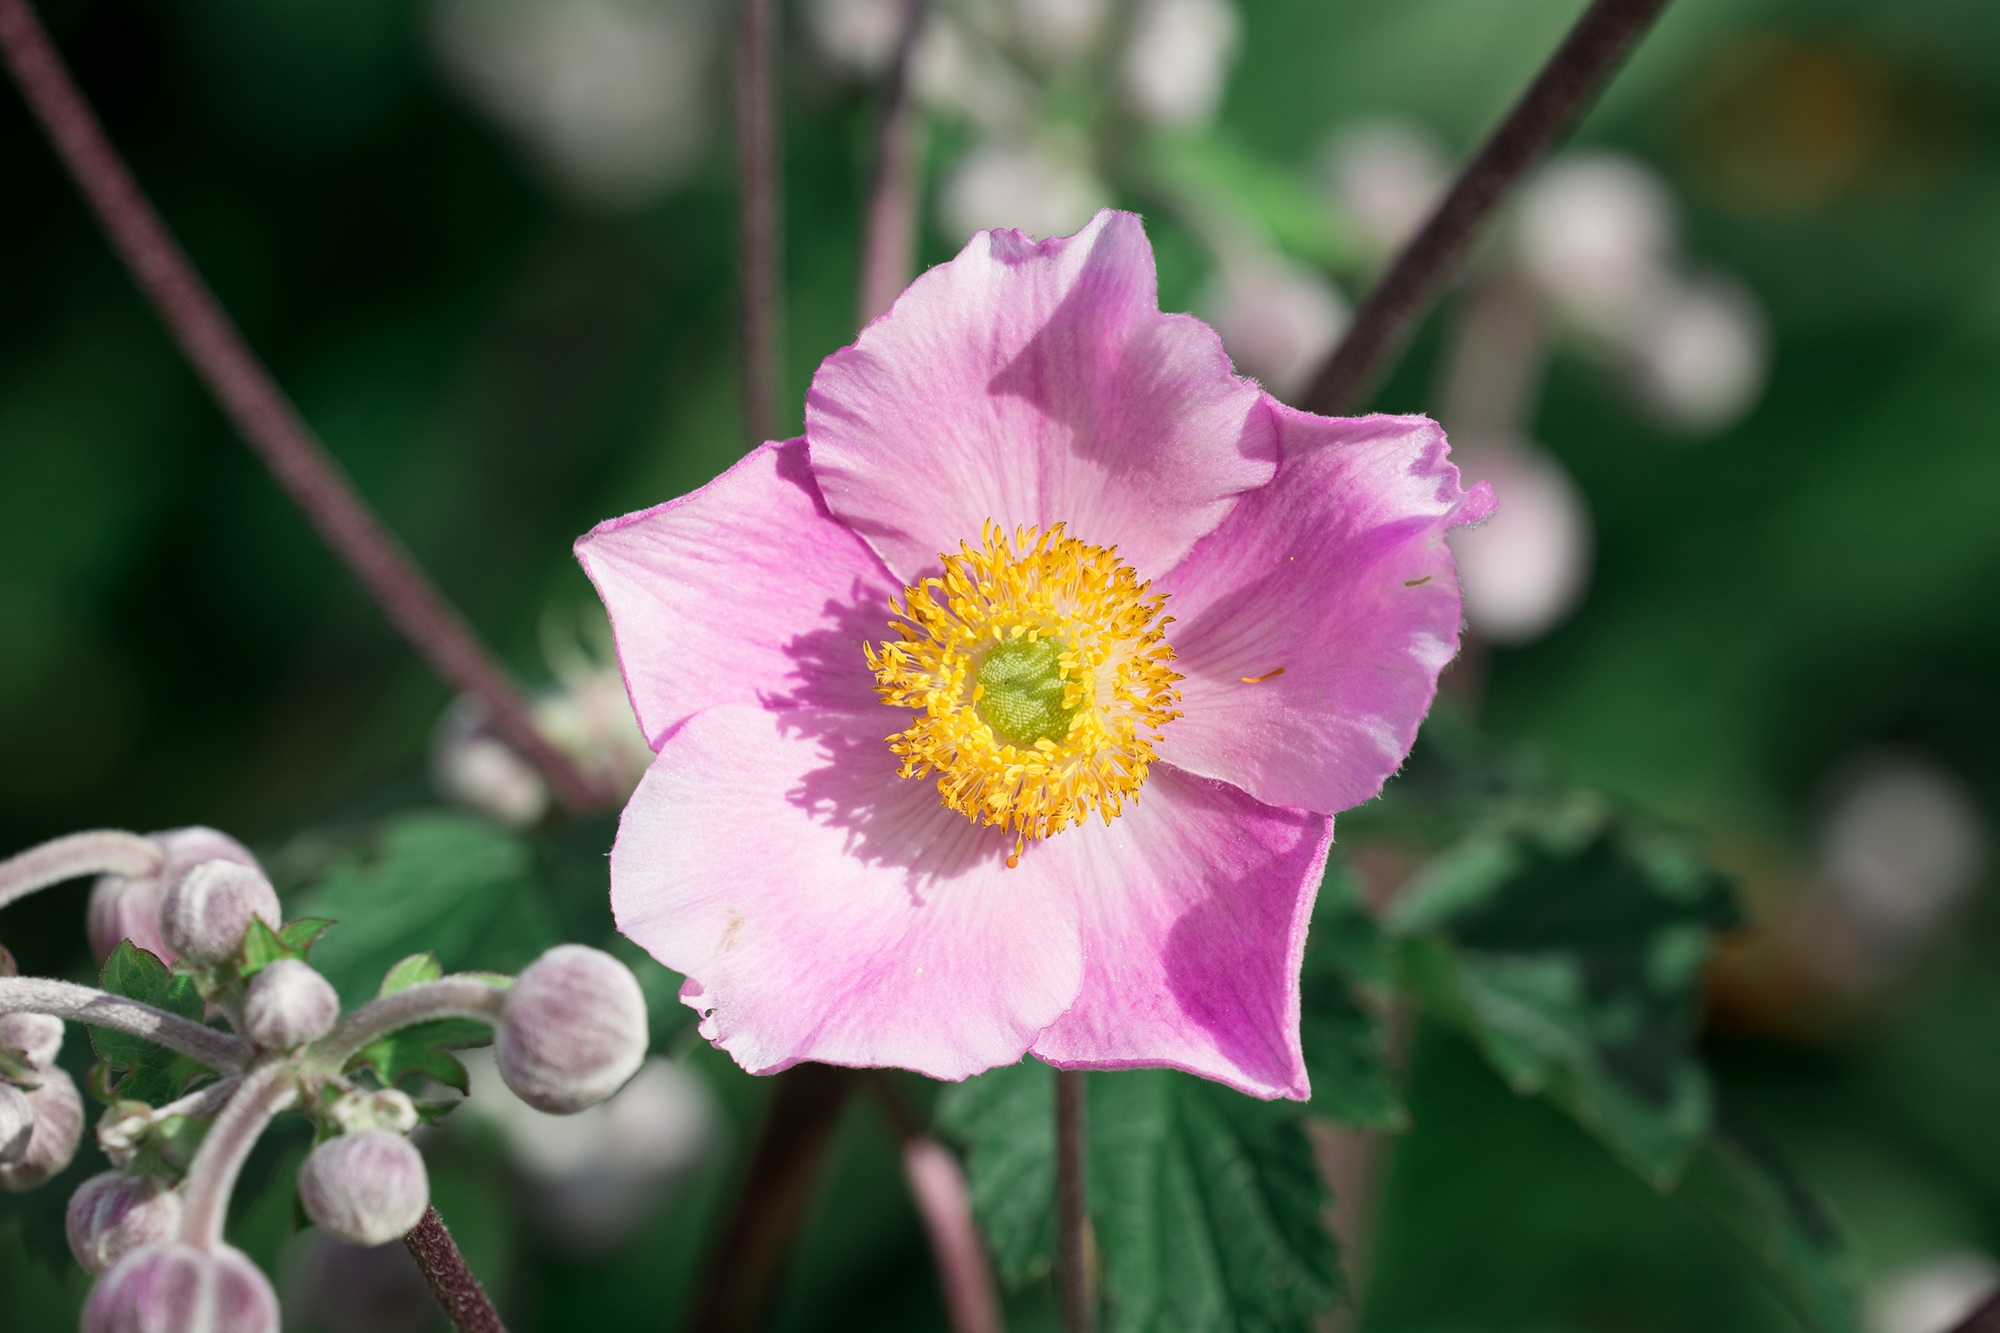
nature, blossom, plant, flower, petal, bloom, rose, autumn, botany, garden, pink, close, flora, wildflower, close up, anemone, flower garden, pink flower, macro photography, ornamental plant, garden plant, pink petals, flowering plant, rose family, schnittblume, autumn garden, fall anemone, hahnenfu gew chs, anemone pink, land plant